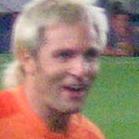
Age: 36